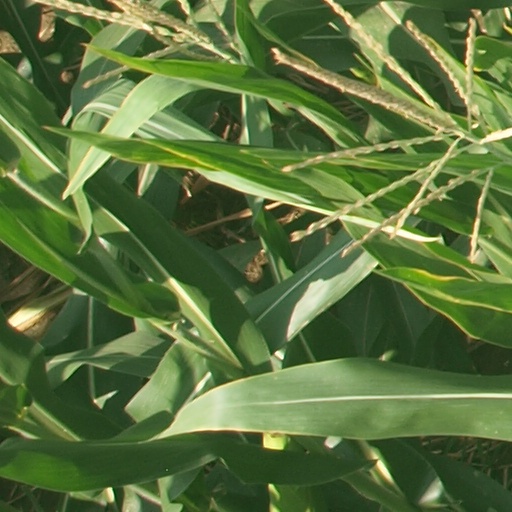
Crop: maize; corn